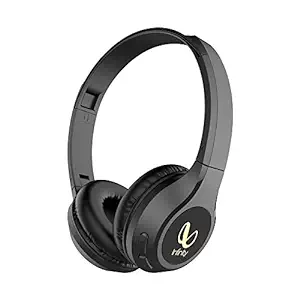
Infinity (JBL Glide 510
Category: Electronics
Price: 1499 (list price: 3999)
Rating: 4.2 (42,775 ratings)
About this product: 72 Hours Playtime Under Optimum Audio Settings|Dual Equalizer Modes for Normal & Deep Bass Output. Driver Sensitivity (1KHz / 1mW) 102±3dB. Audio Specifications: Impedence(ohms) 32 ohms|Deep Bass Output with 36mm Drivers|Quick Charging (10 minutes of charge gives 2 Hours of playtime)|Hands-free calling with 3 Button Remote|Comfort Cushions|Voice Assistant Integration|Light weight and flat foldable